NBA Baller Beats

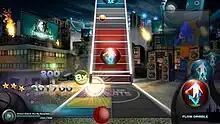
Players dribble the ball according to onscreen instructions for points; in-game environments feature actual NBA team logos.

In the game, various instructions to handle the basketball scroll down a lane on screen. Players are instructed to handle the ball various ways, including dribbling it in the left or right hand, passing it from one hand to another, dribbling between legs or faking a pass, all to the rhythm of the in-game music. The more accurate and timely the player's motions are, the more points are awarded. In this respect, the game has been considered as a possible way to teach basic basketball handling skills to novices. A tutorial mode called "Beat School" can assist players with the various moves.